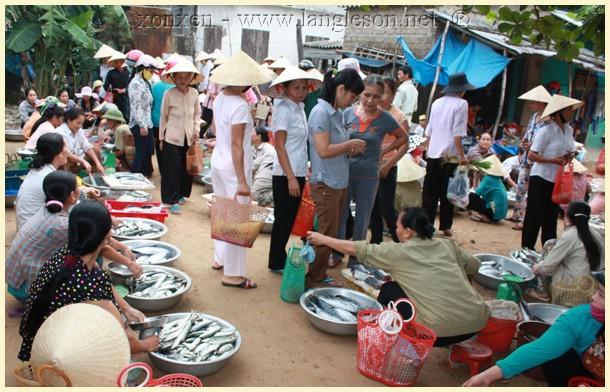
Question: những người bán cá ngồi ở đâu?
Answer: ở hai bên lối đi